Question: Please indicate a possible affordance area of the sit_on_bench that can be used for sitting
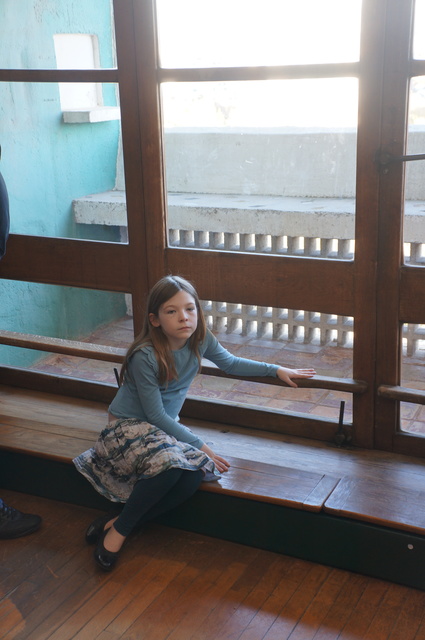
Answer: [6, 371.5, 422, 530.5]